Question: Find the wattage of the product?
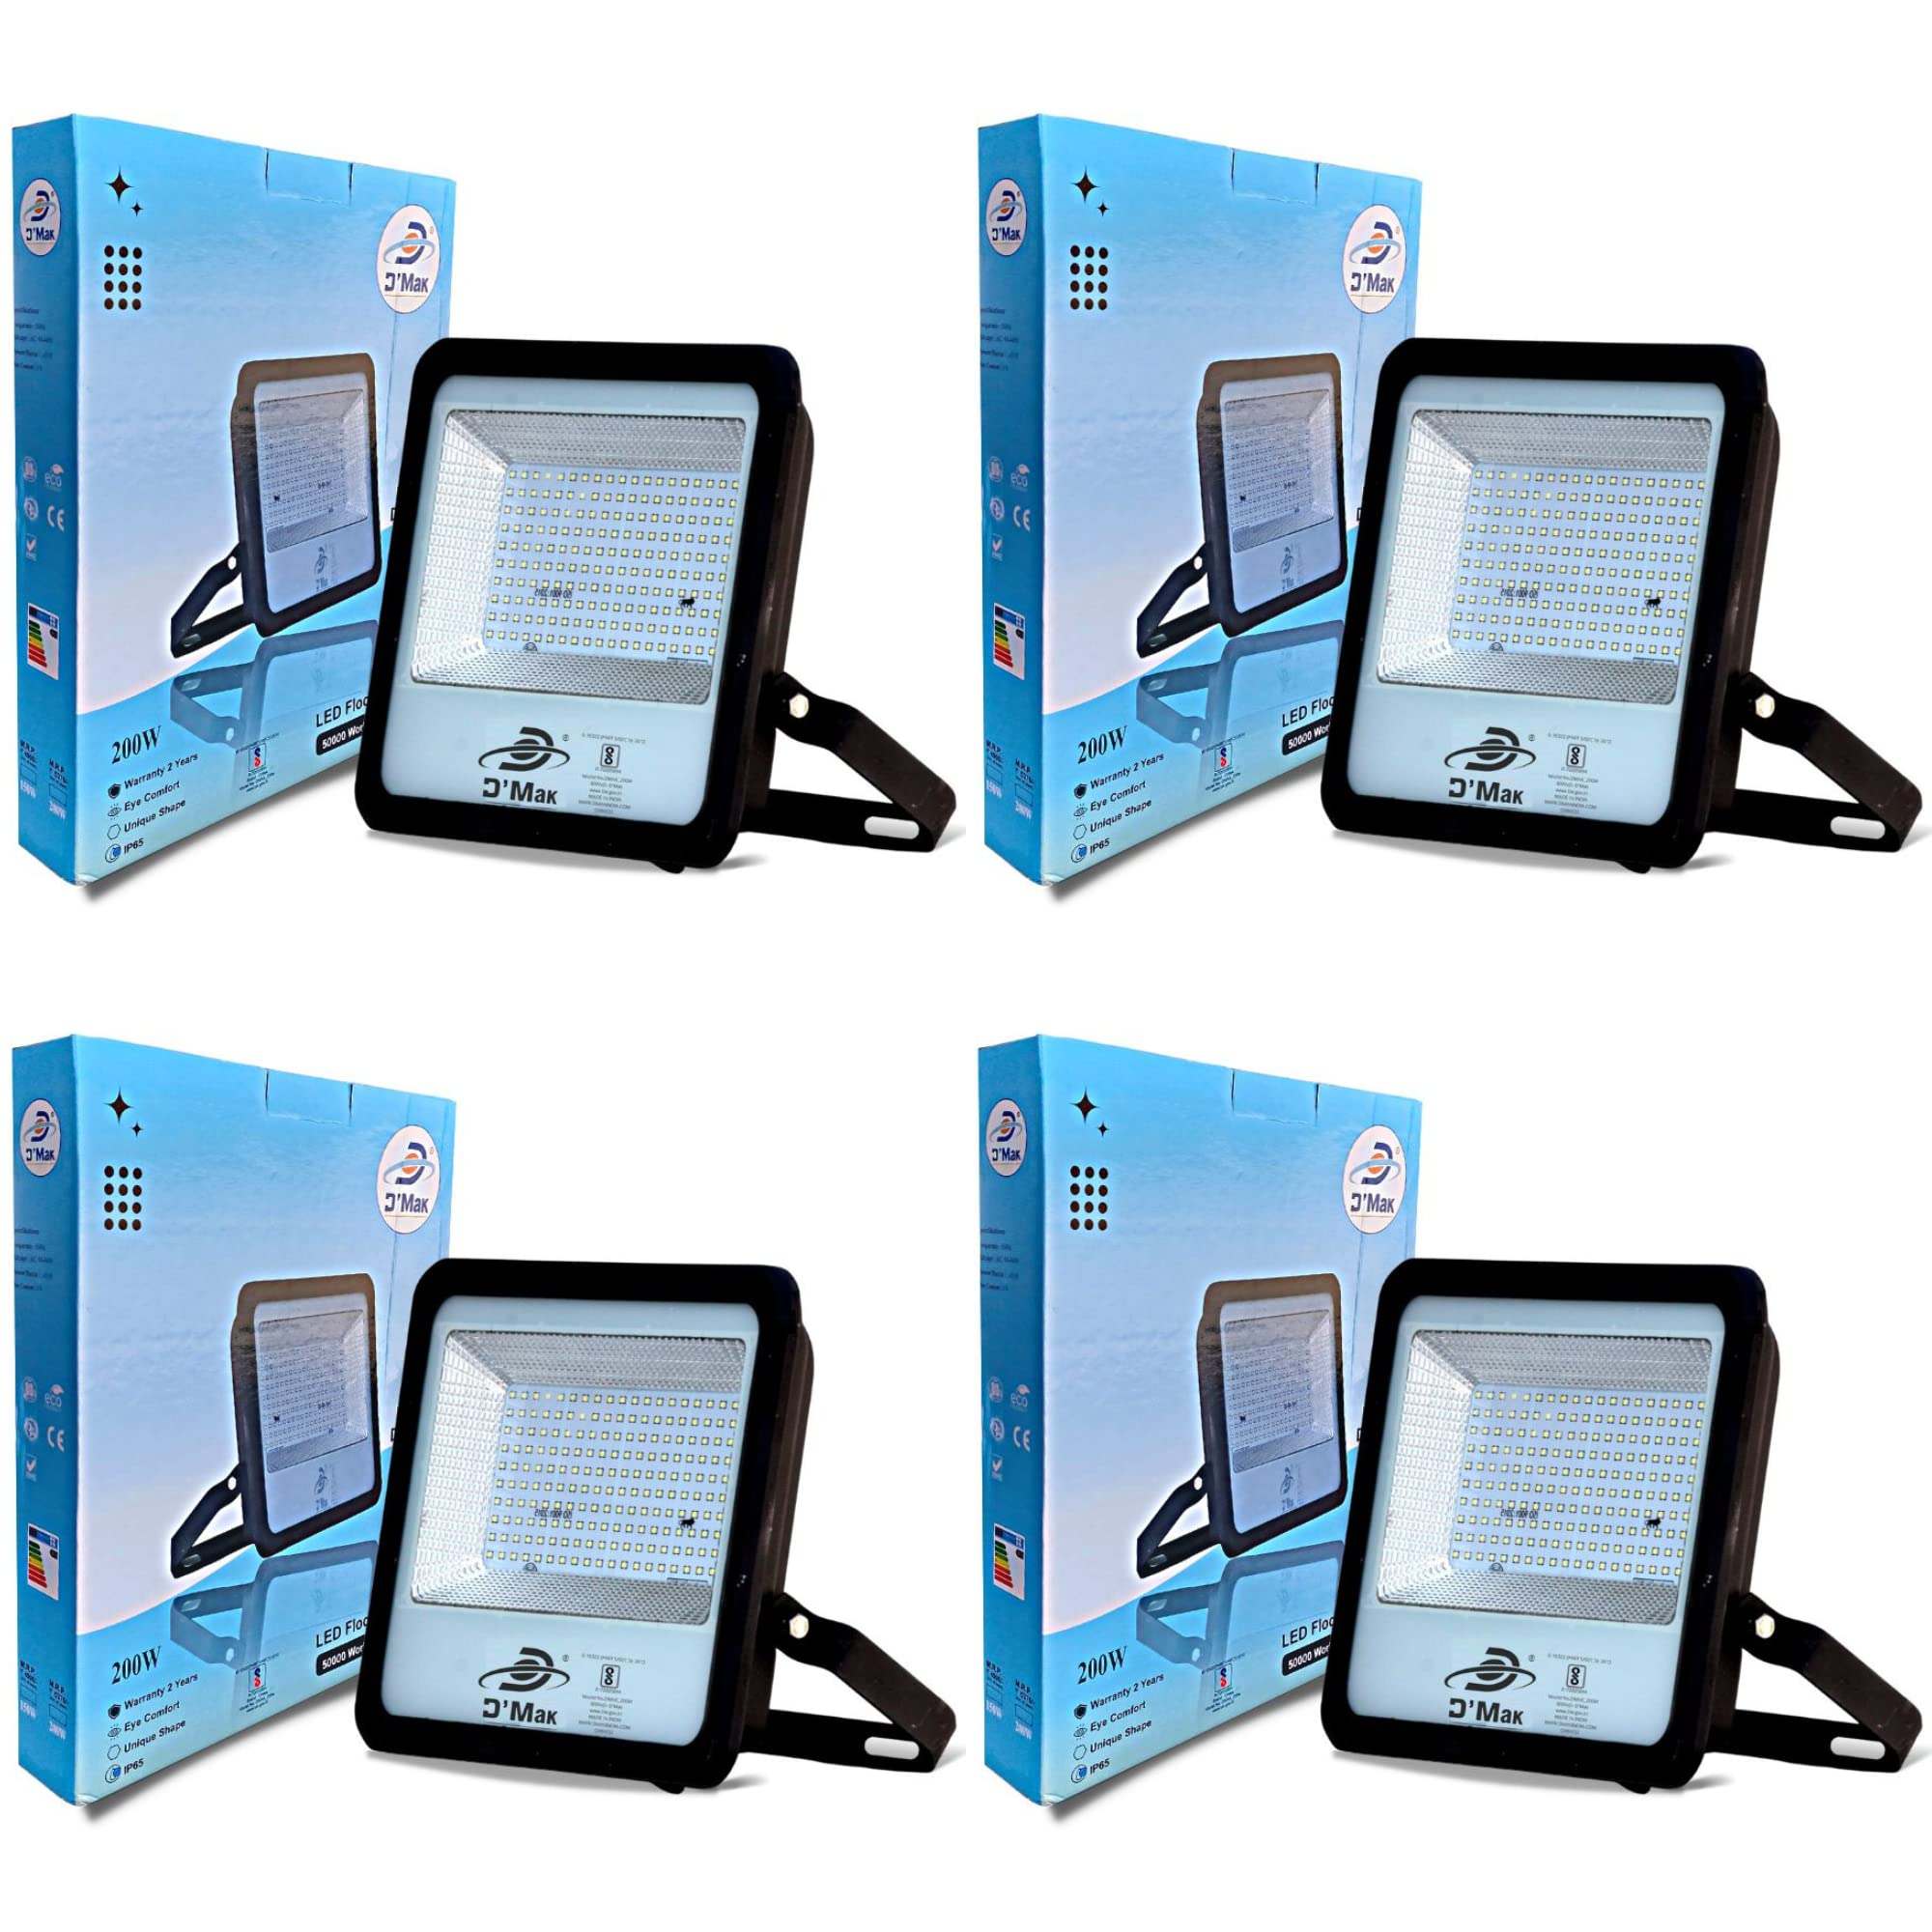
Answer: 200.0 watt